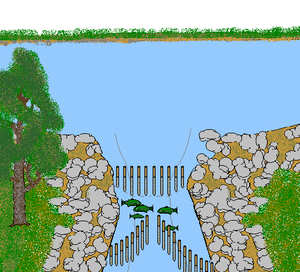
Une nasse est un piège destiné à être immergé, pour capturer des animaux. Une autre technique est celle des barrages à poissons, servant à retenir les poissons pris au piège en amont du cours d'eau, ou à marée descendante sur le littoral.